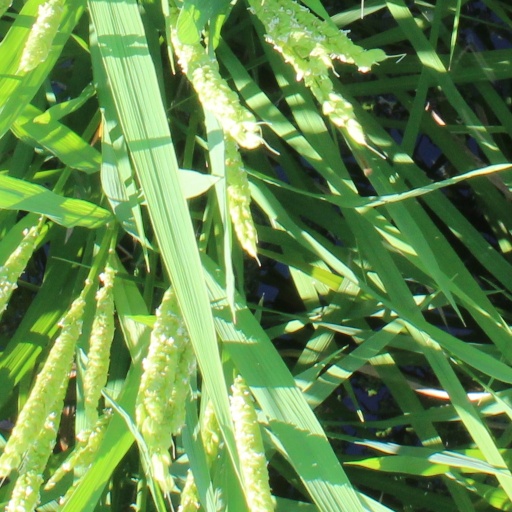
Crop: rice